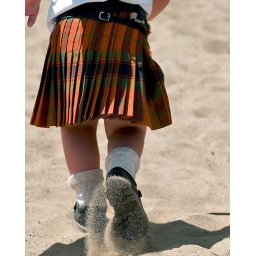
Little boy in tartan dress at the Maxville Games 2005. Maxville, ON.